Ruth Vincent

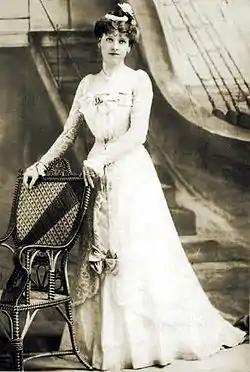
as Josephine in "H.M.S. Pinafore", 1899

Ruth Vincent (born Amy Ruth Bunn, 3 December 1873 – 8 July 1955) was an English opera singer and actress, best remembered for her performances in soprano roles of the Savoy Operas with the D'Oyly Carte Opera Company in the 1890s and her roles in the West End during the first decade of the 20th century, particularly her role as Sophia in "Tom Jones".